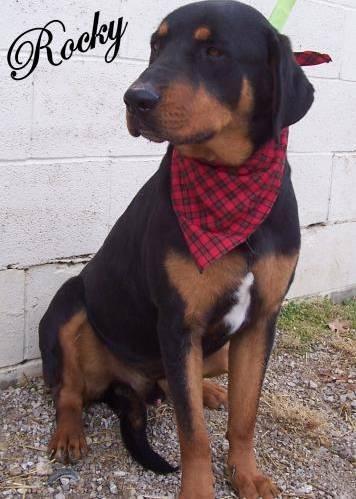
dog